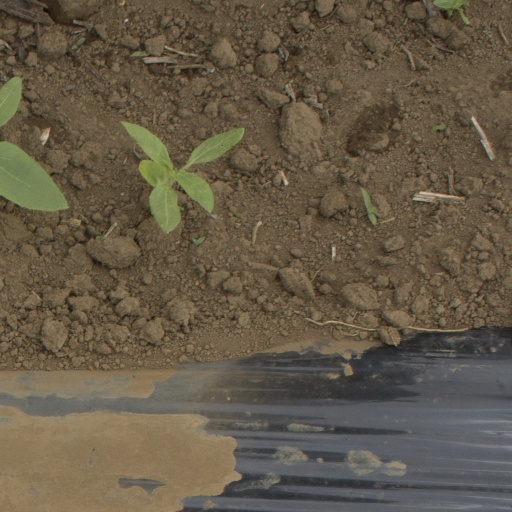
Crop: Jerusalem artichoke